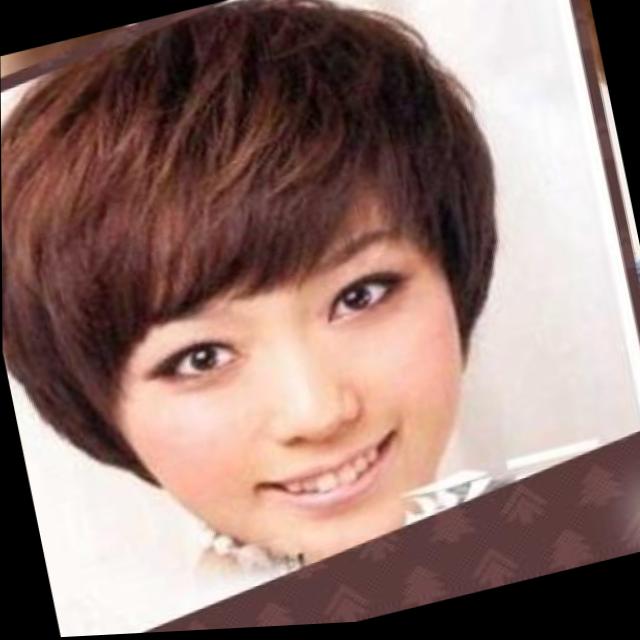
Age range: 21-44